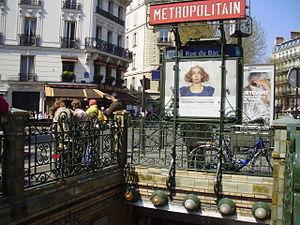
Entrée de la station Rue du Bac du métro de Paris.
Rue du Bac est une station de la ligne 12 du métro de Paris, située dans le 7ᵉ arrondissement de Paris.